Nadine Angerer

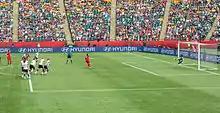
England's Fara Williams (left) and Angerer at the 2015 FIFA Women's World Cup

Following Birgit Prinz's retirement Angerer was appointed the national team's new captain. She saved penalty kicks from both Trine Rønning and Solveig Gulbrandsen during the UEFA Women's Euro 2013 final at Friends Arena on 28 July 2013, and was named player of the match following Germany's 1–0 win against Norway. Anja Mittag's goal gave the Germans their sixth successive title.